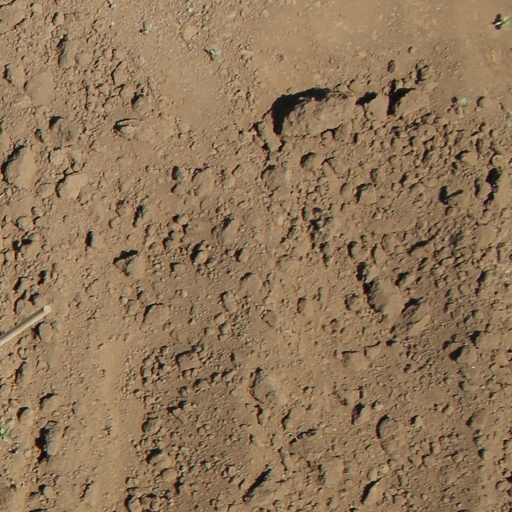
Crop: soybean